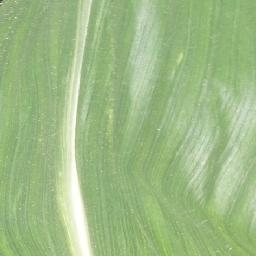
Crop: corn
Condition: (maize)_healthy